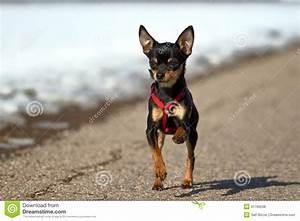
dog